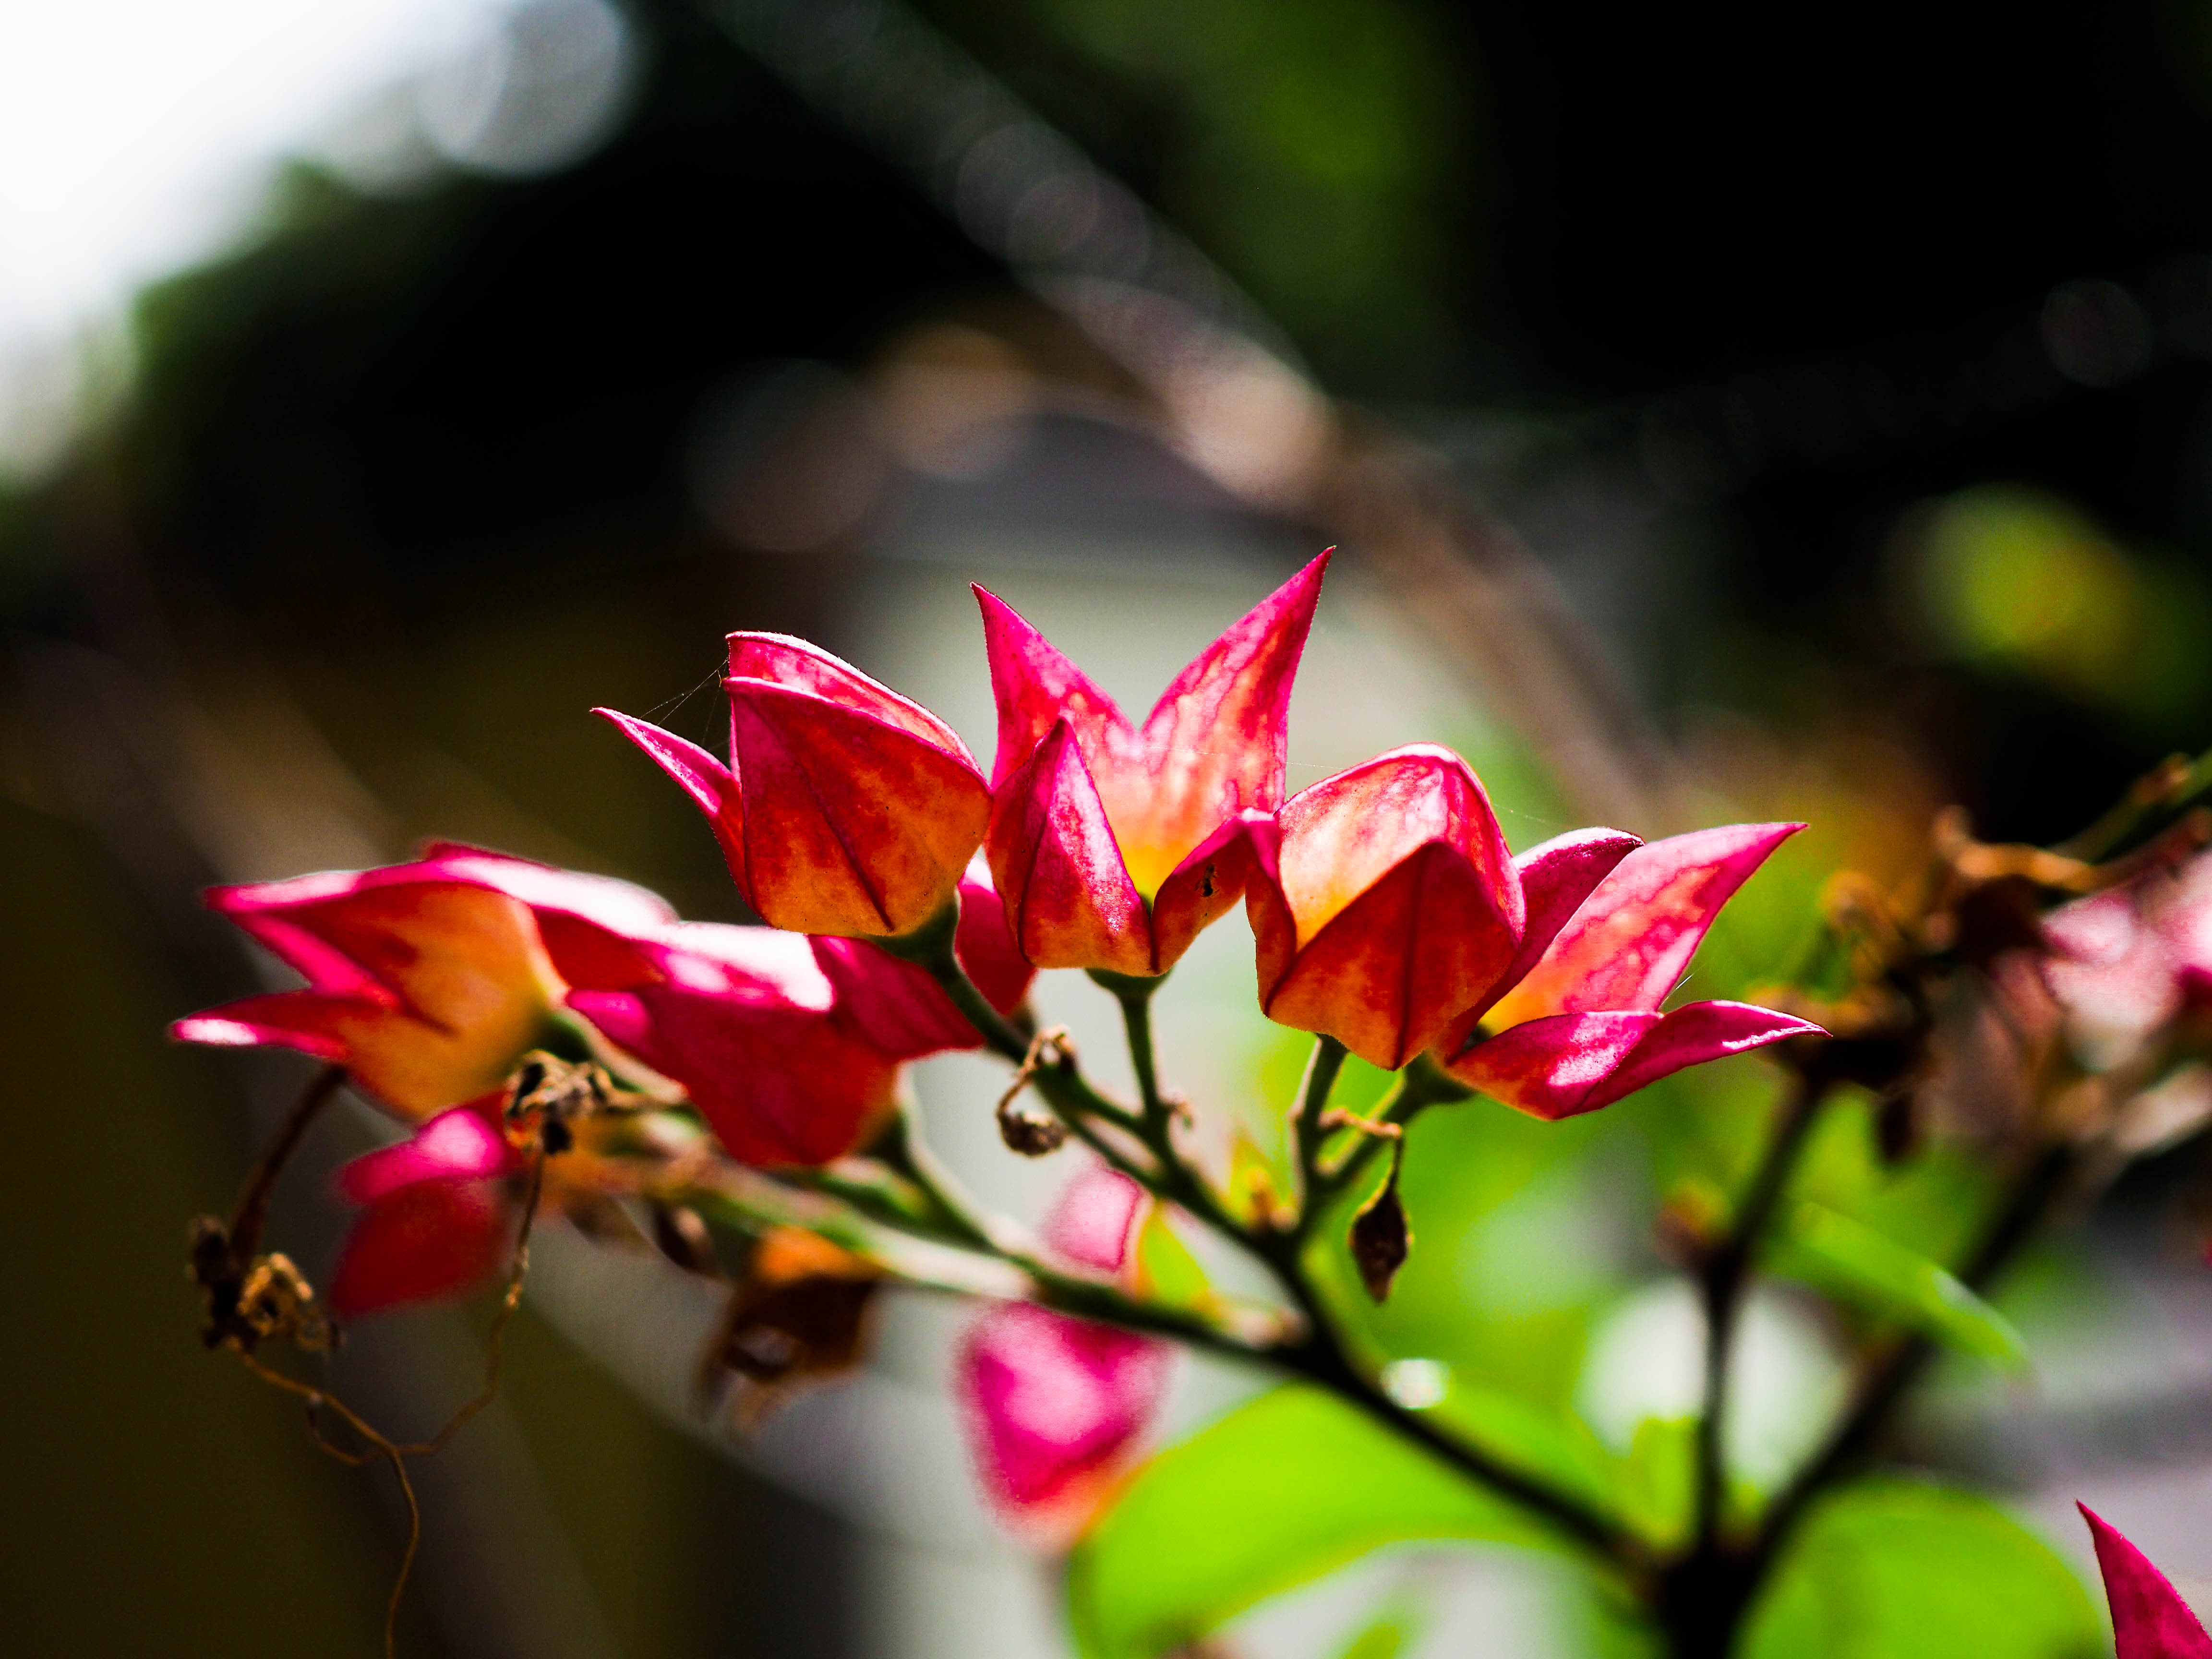
red, flower, plant, nature, branch, petal, vegetation, twig, terrestrial plant, natural landscape, Tints and shades, deciduous, tree, flowering plant, magenta, Pedicel, blossom, shrub, herbaceous plant, macro photography, annual plant, landscape, grass, bud, plant stem, carmine, wildflower, water lily, still life photography, art, autumn